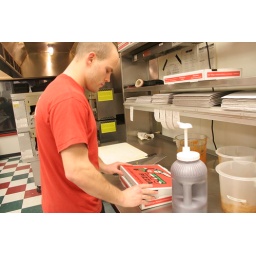
Vanovermeer boxes the pizzas by first cutting them and then getting the correct box and insert.